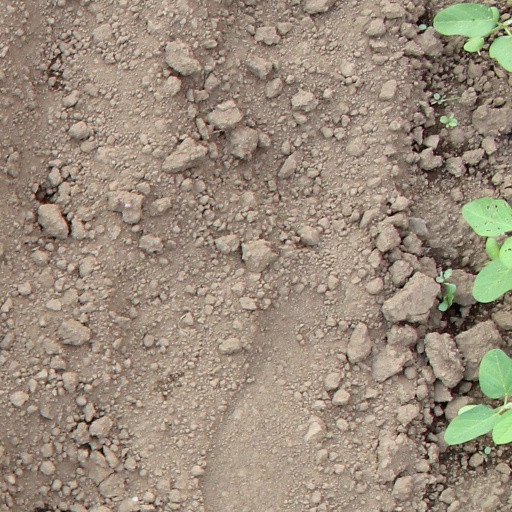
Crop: soybean